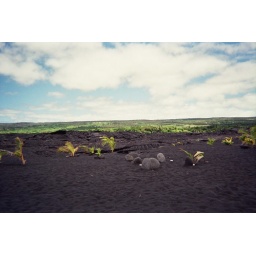
new growth in the black sand